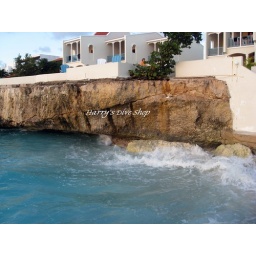
The coral base of the island is erroded by the constant pounding of water